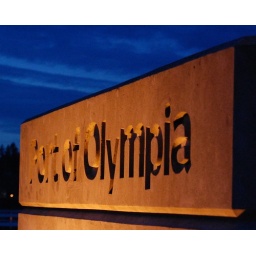
This is the sign below the observation tower